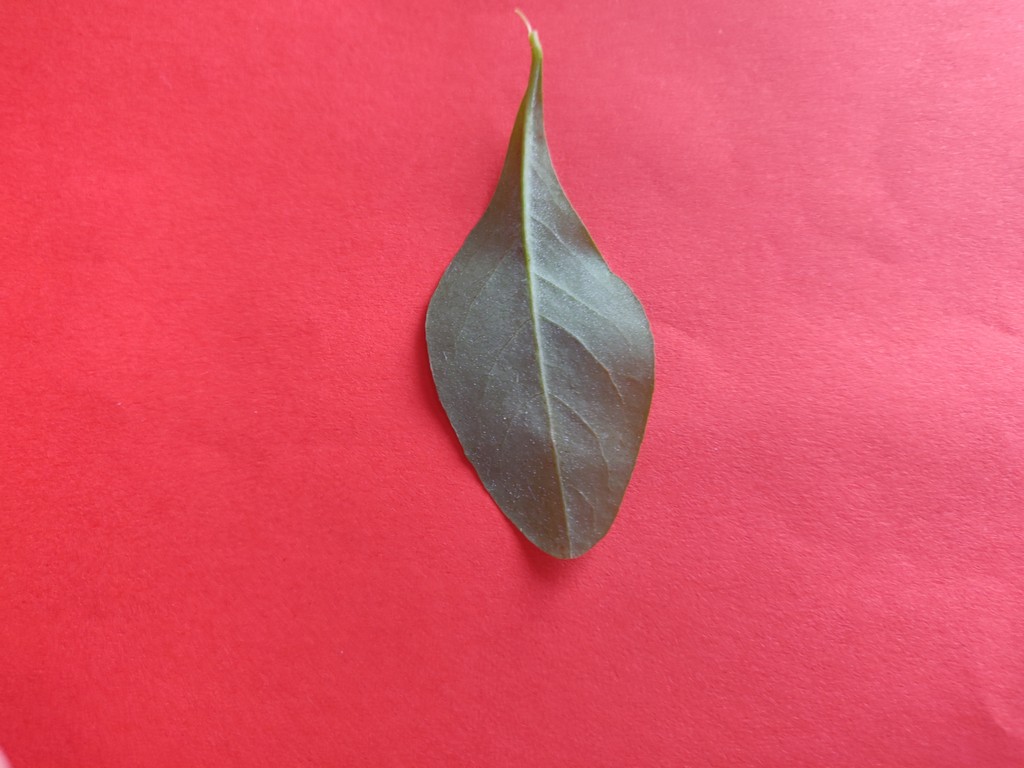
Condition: Healthy
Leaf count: single
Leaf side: back